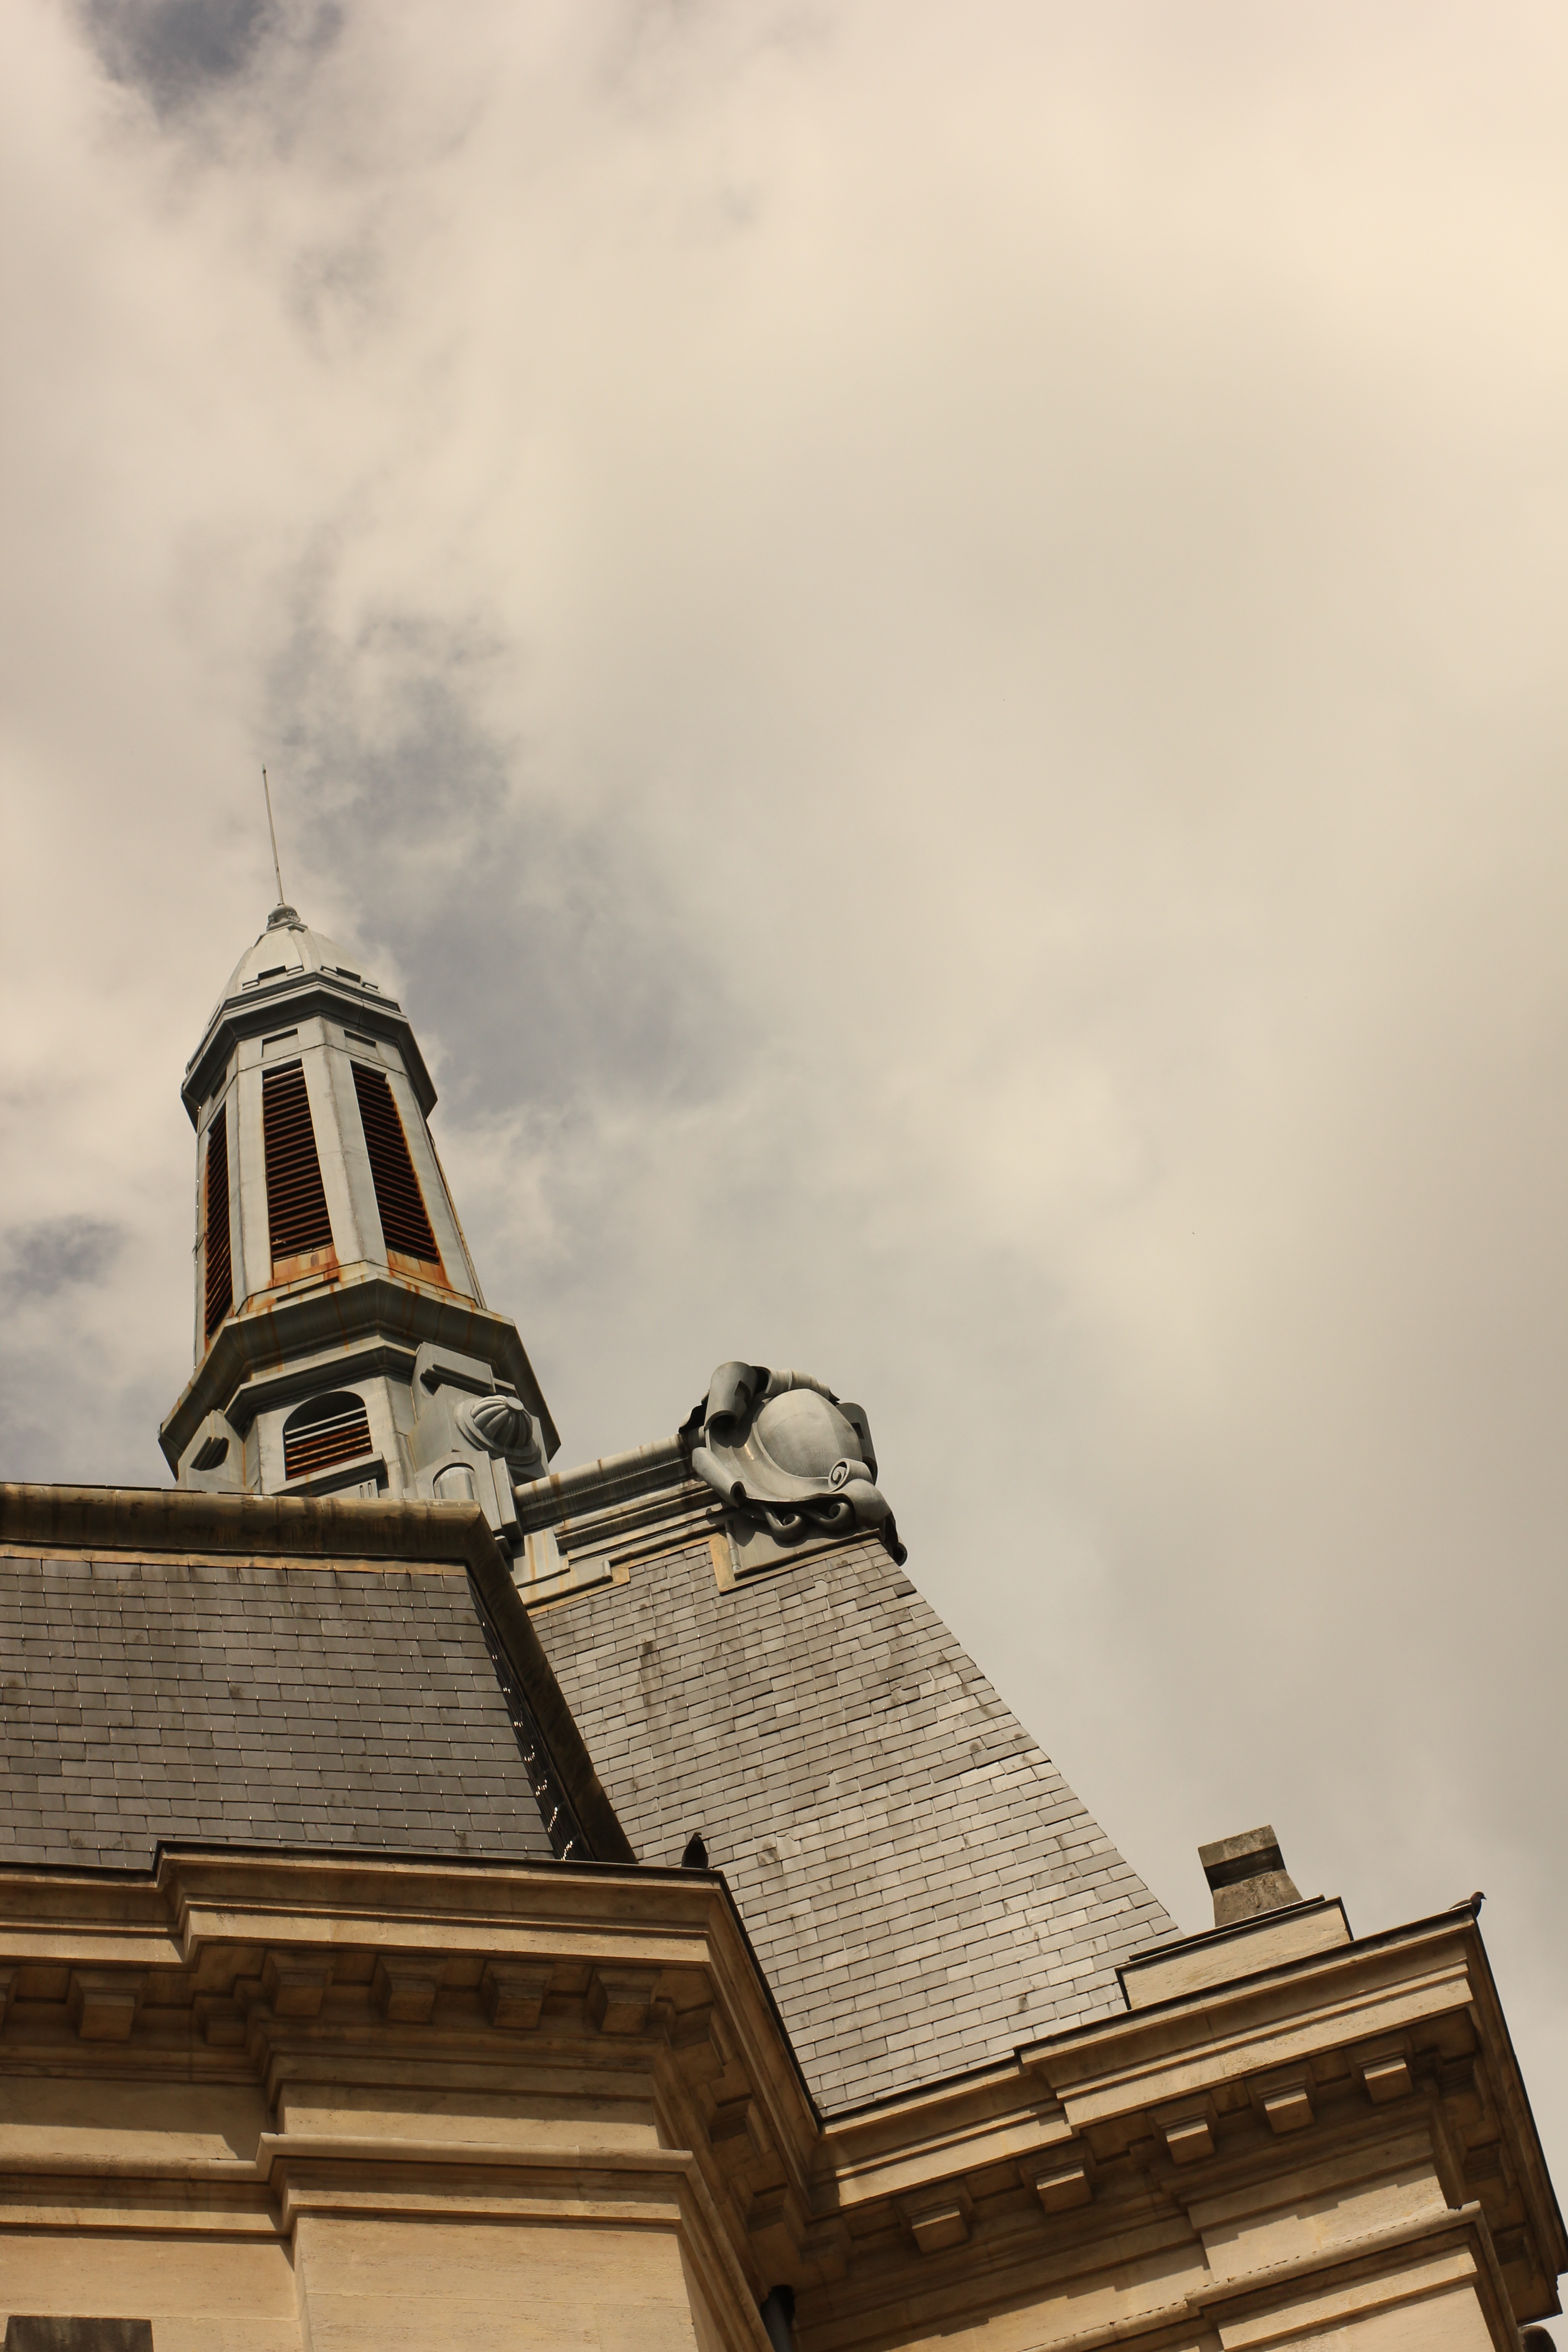
cloud, sky, white, roof, monument, france, tower, roofing, steeple, heritage, promenade, dijon